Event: Nepal Earthquake
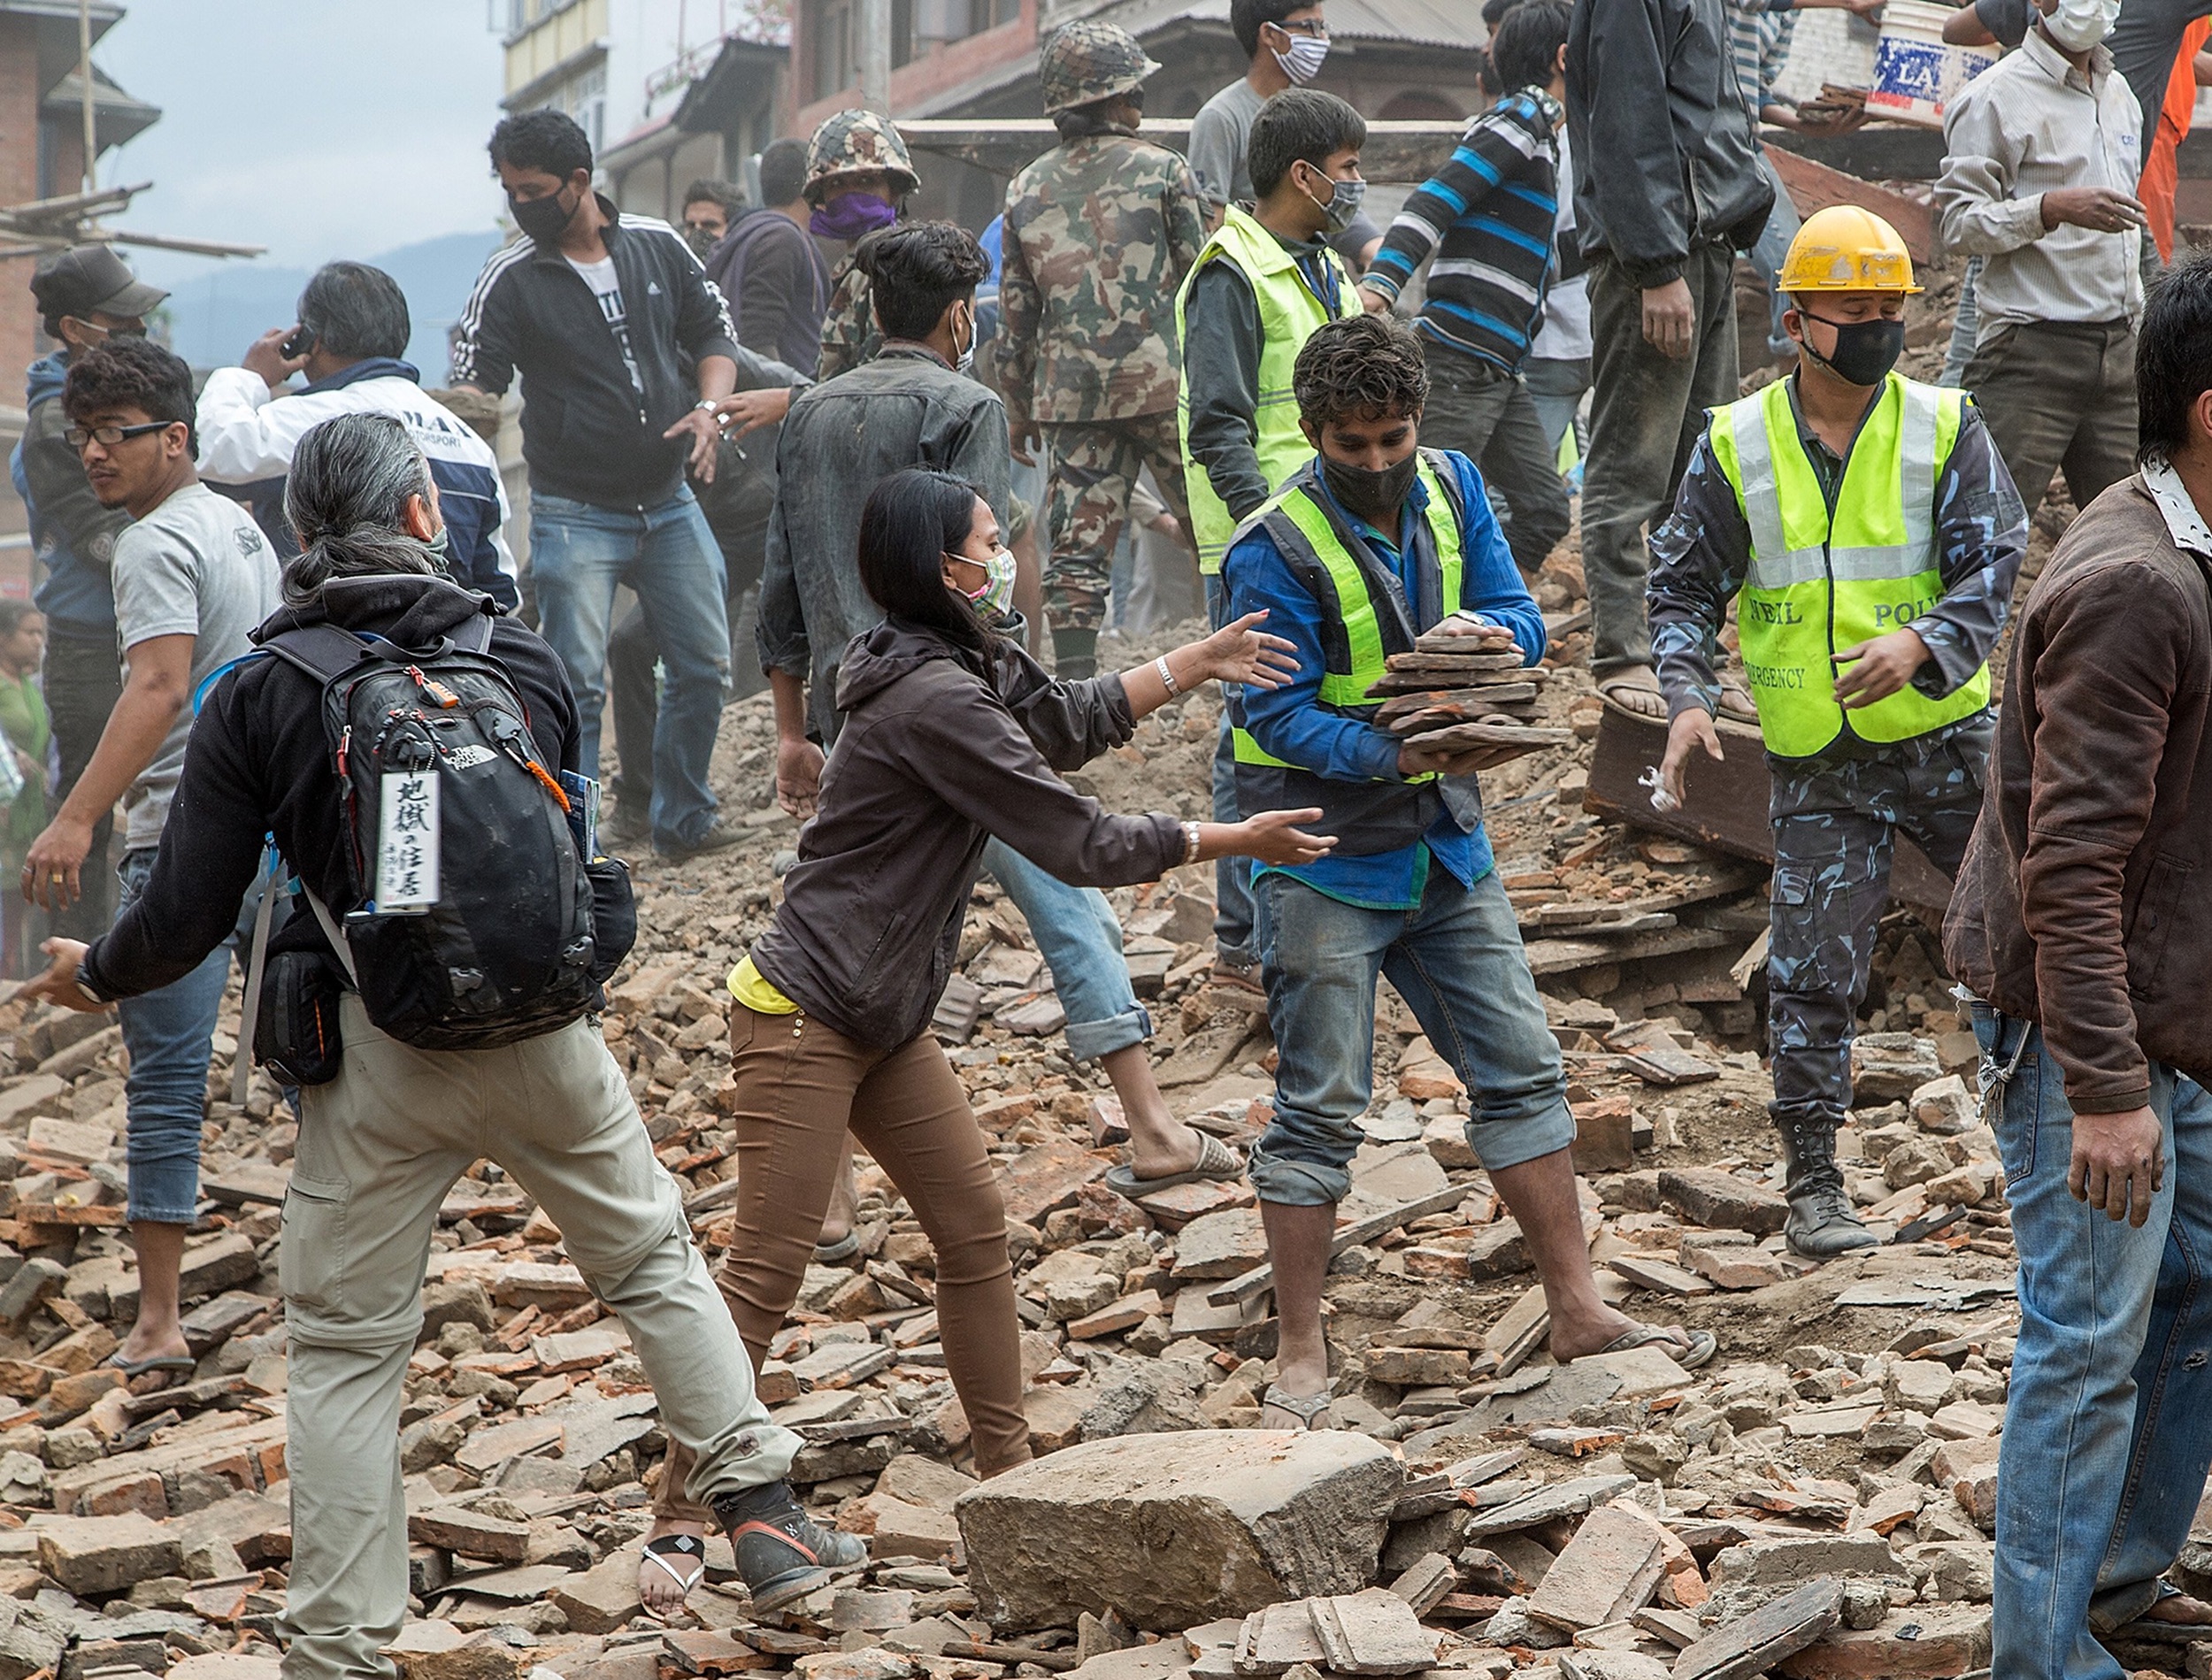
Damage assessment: damage